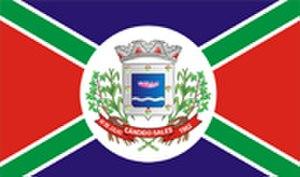
Cândido Sales est une municipalité brésilienne de l'État de Bahia et la microrégion de Vitória da Conquista.